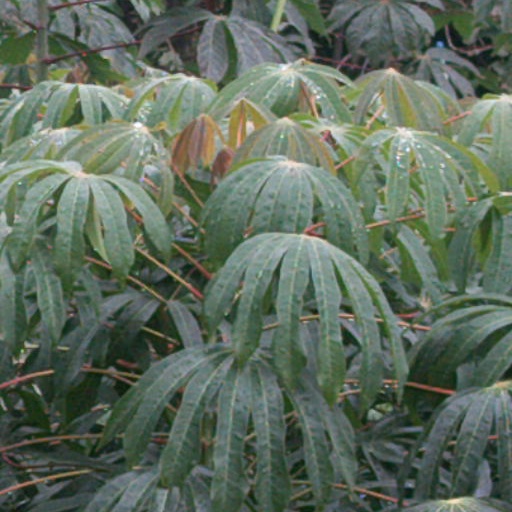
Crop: cassava